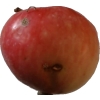
Label: Apple 10